Branch Davidians

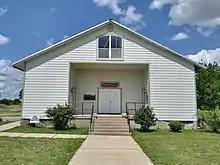
A Branch Davidian church at the Mount Carmel Center site

On February 28, 1993, at 4:20 am, the Bureau of Alcohol, Tobacco, and Firearms attempted to execute a search warrant relating to alleged sexual abuse charges and illegal weapons violations. The ATF attempted to breach the compound for approximately two hours until their ammunition ran low. Four ATF agents (Steve Willis, Robert Williams, Todd McKeehan, and Conway Charles LeBleu) were killed and another sixteen agents were wounded during the raid. The five Branch Davidians killed in the 9:45 a.m. raid were Winston Blake (British), Peter Gent (Australian), Peter Hipsman, Perry Jones, and Jaydean Wendell; two were killed by the Branch Davidians. Almost six hours after the ceasefire, Michael Schroeder was shot dead by ATF agents who alleged he fired a pistol at agents as he attempted to re-enter the compound with Woodrow Kendrick and Norman Allison. His wife said he was merely returning from work and had not participated in the day's earlier altercation.